Dean Richards (reporter)

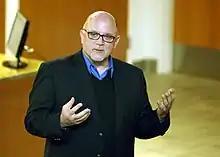
Richards in 2012

Dean Richards (born March 31, 1954) is an American film critic and entertainment reporter for WGN-TV and a longtime radio host for WGN (AM) in Chicago.